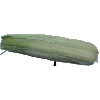
Label: corn_husk